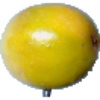
Label: maracuja